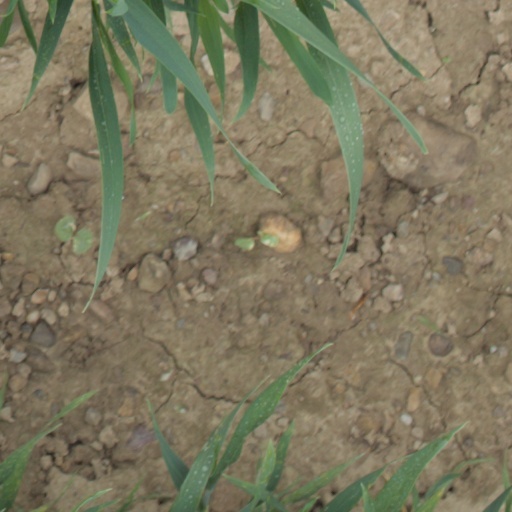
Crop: wheat